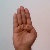
The image shows a hand gesture representing the letter 'B' in Indian Sign Language.